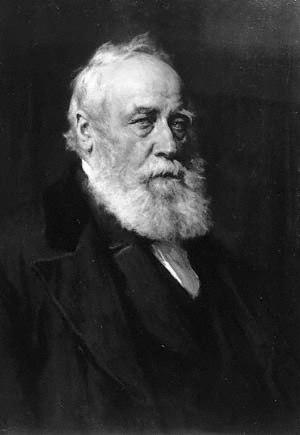
William Forbes Skene, historien et collectionneur d'antiquités écossais, était le second fils James Skene, de Rubislaw, près d’Aberdeen, un ami de Walter Scott.